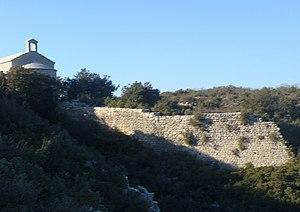
Vestiges des anciennes constructions qui entouraient à l'origine la chapelle Saint-André-de-Julhans.
Roquefort-la-Bédoule est une commune française située dans le département des Bouches-du-Rhône, en région Provence-Alpes-Côte d'Azur.